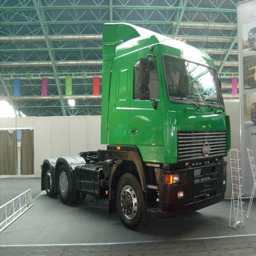
the new generation of trucks